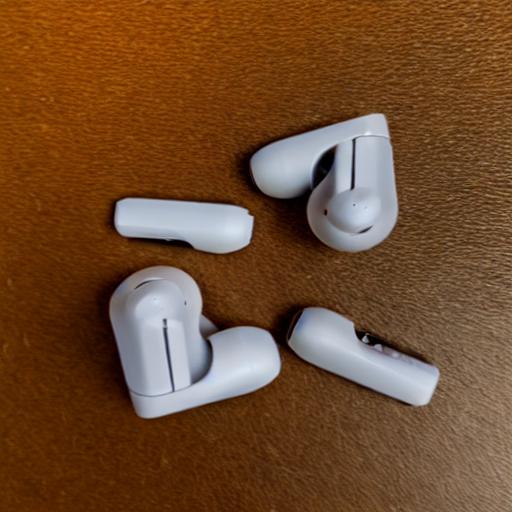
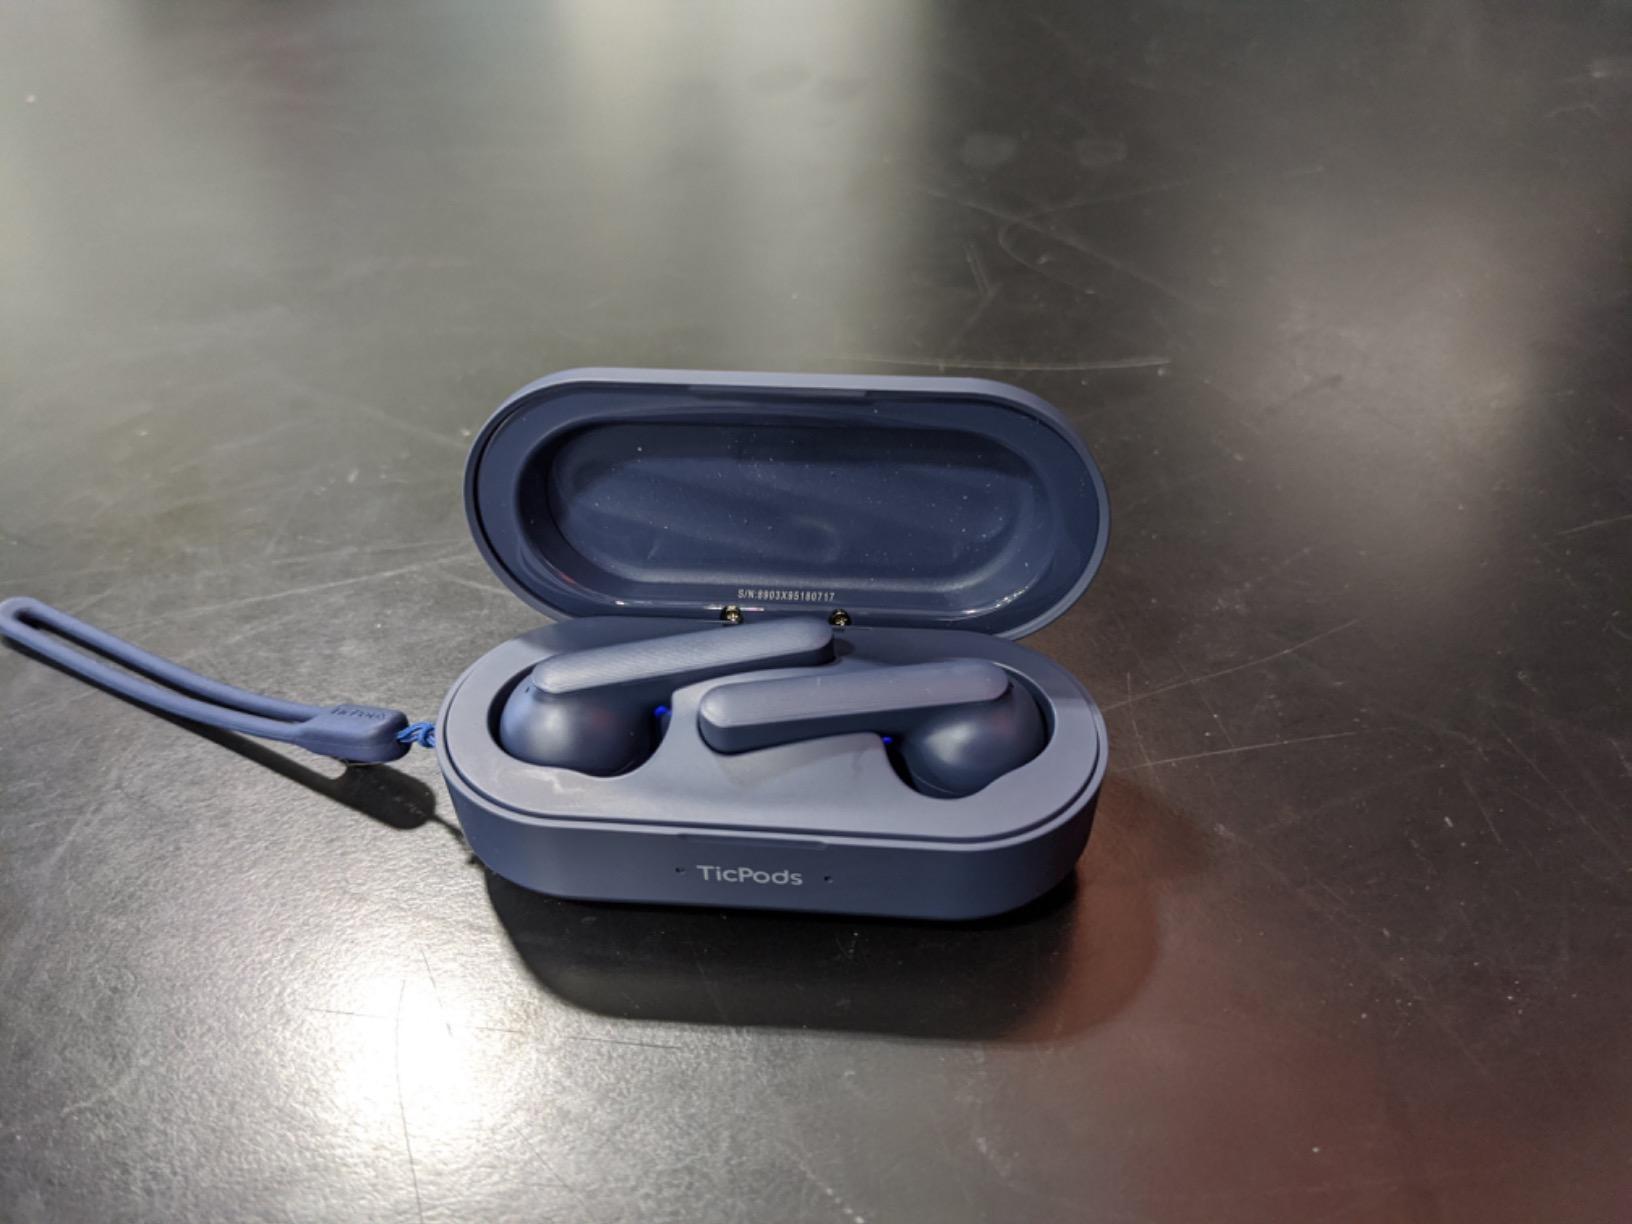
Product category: earbuds
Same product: no